Flash in other media

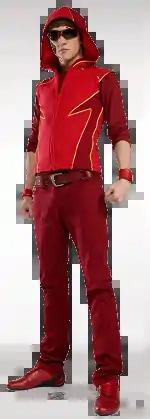
Bart Allen/Impulse portrayed by Kyle Gallner in the "Smallville" episode "Justice"

Bart Allen made guest appearances in the television series "Smallville", in the fourth-season episode "Run" (first aired October 20, 2004), and in the sixth season in the episode "Justice" (first aired on January 18, 2007). He is played by Kyle Gallner. He is portrayed as a self-centered teenager who uses his powers for personal gain. He goes by the name Bart Allen, but he is shown to be carrying multiple ID cards also identifying him as "Jay Garrick", "Barry Allen", and "Wally West". His speed is depicted as being well in excess of that of Clark. Not only is he able to run backward and match Clark's top speed, but is able to run fast enough that Clark, even moving at top speed, cannot follow his movements.